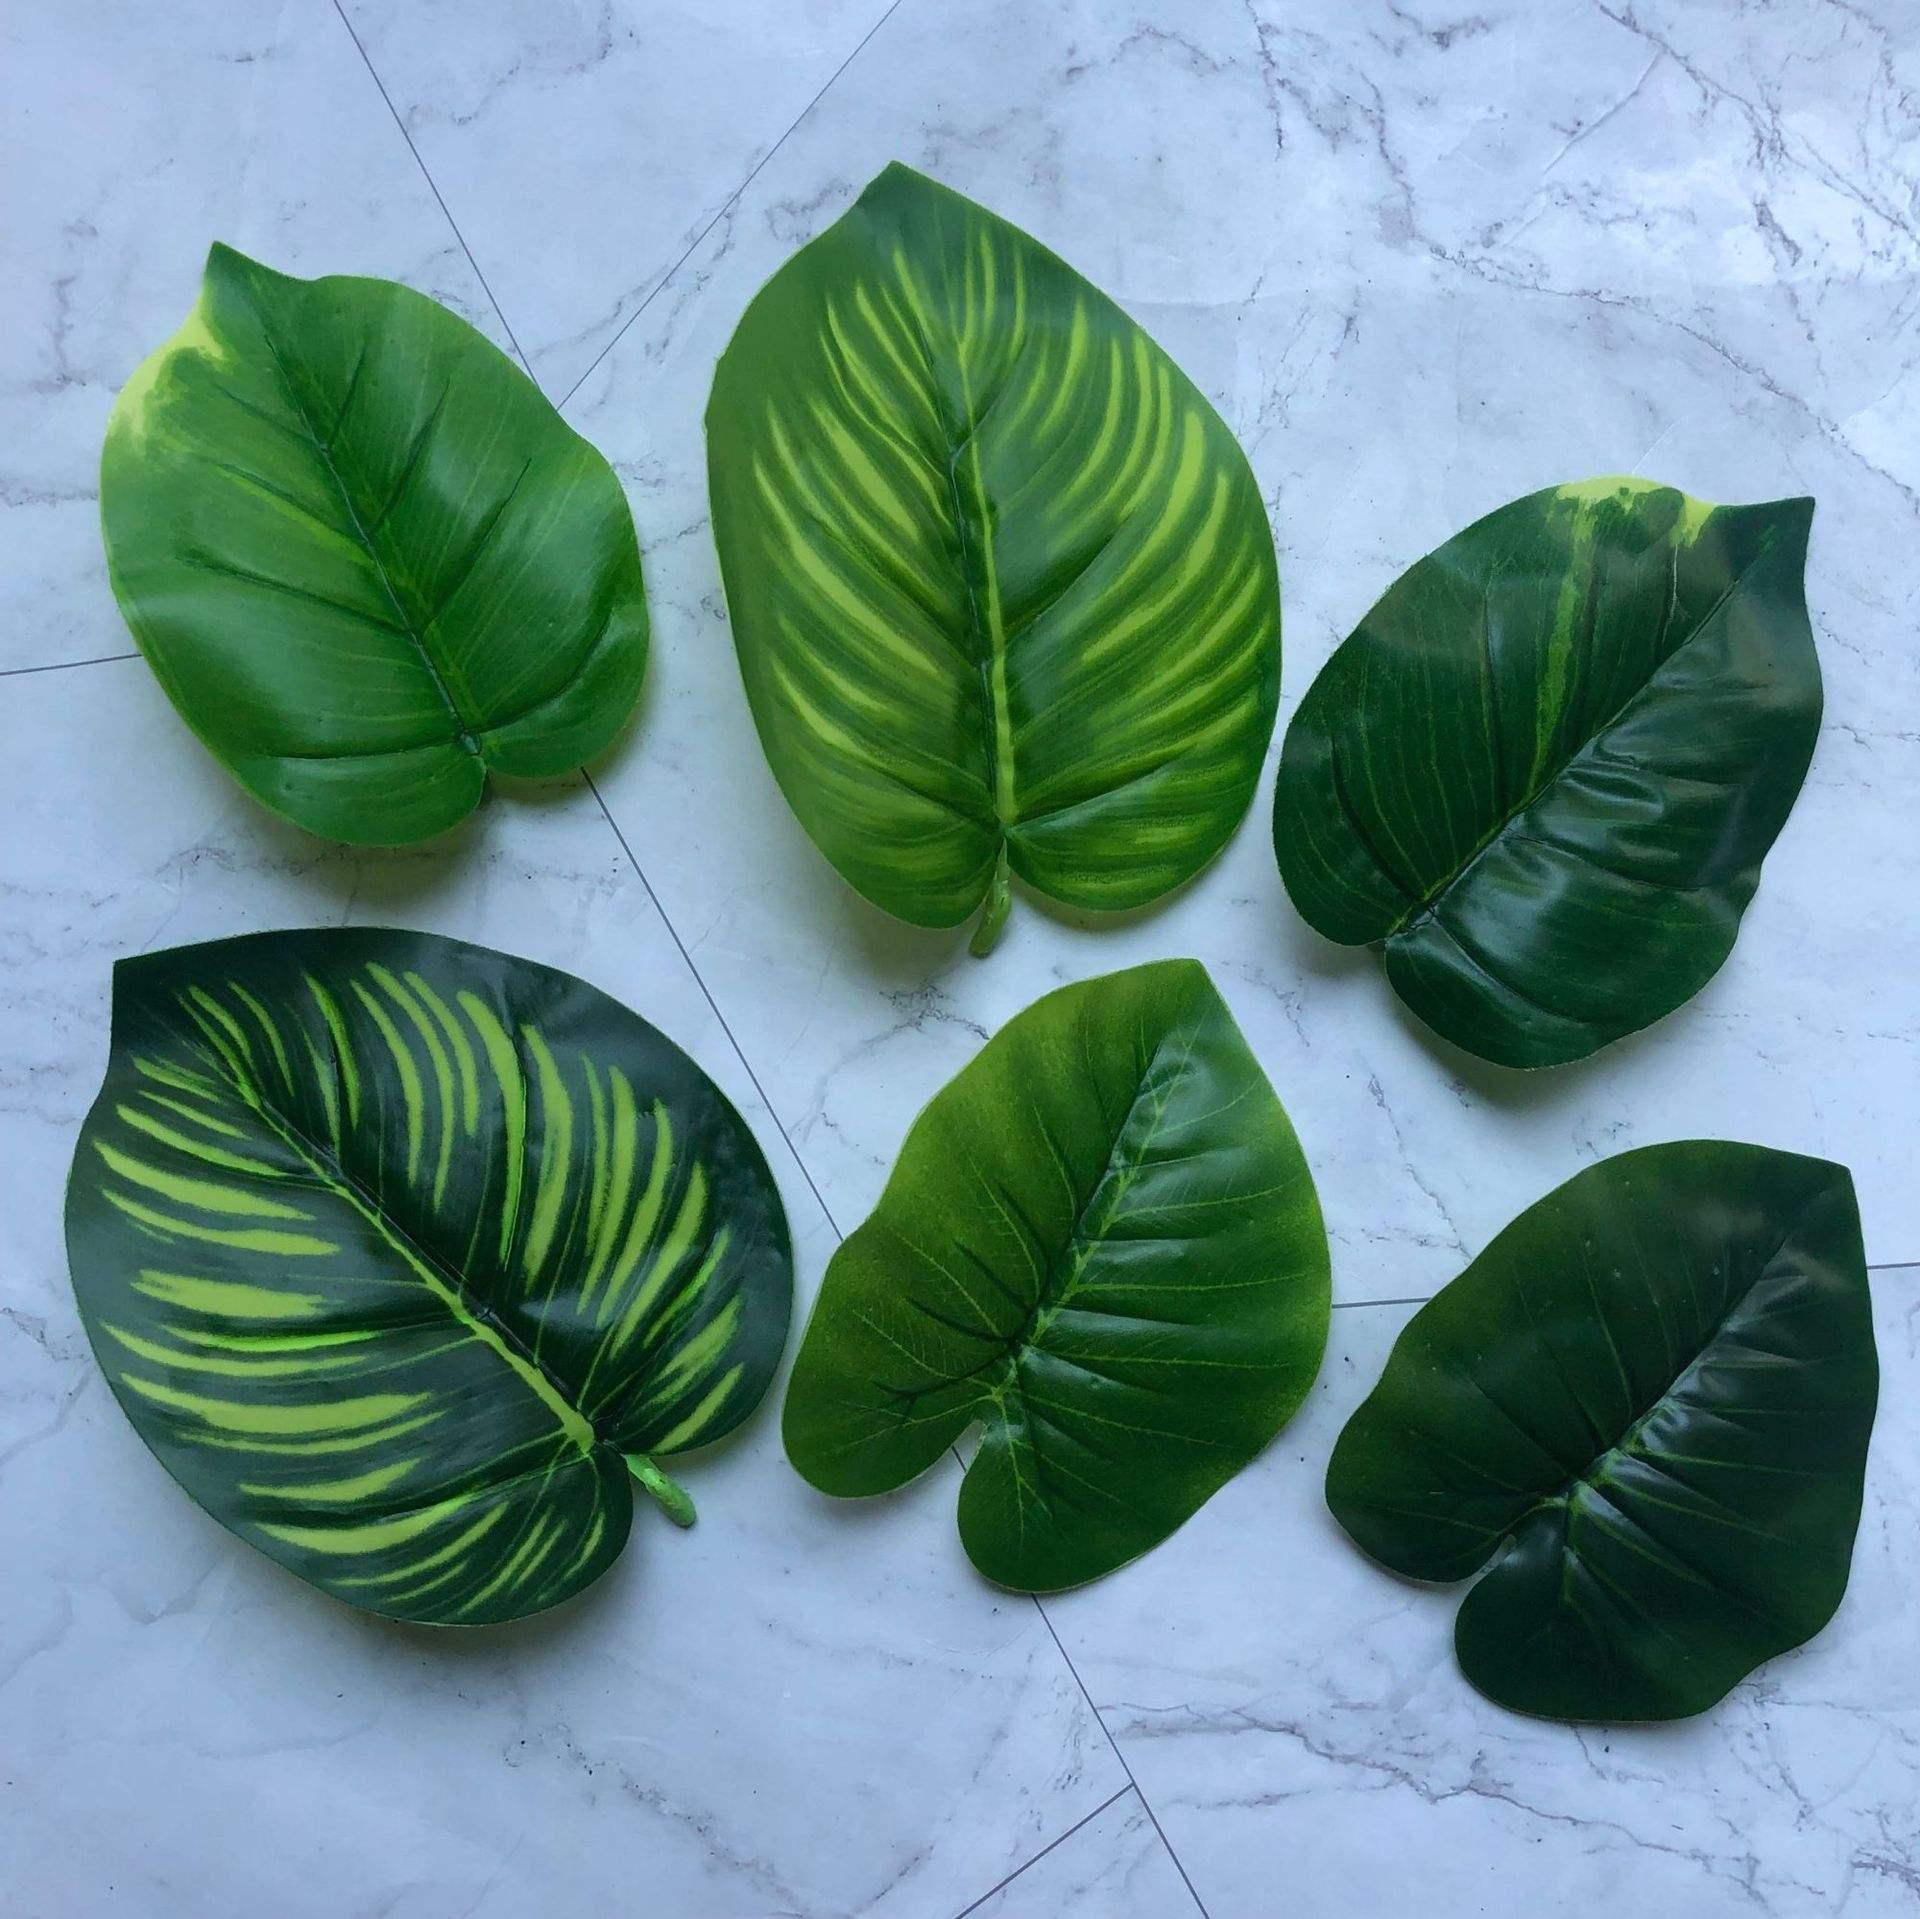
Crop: apple
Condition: healthy